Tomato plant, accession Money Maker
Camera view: bottom (45 deg); turntable rotation: 60 degrees
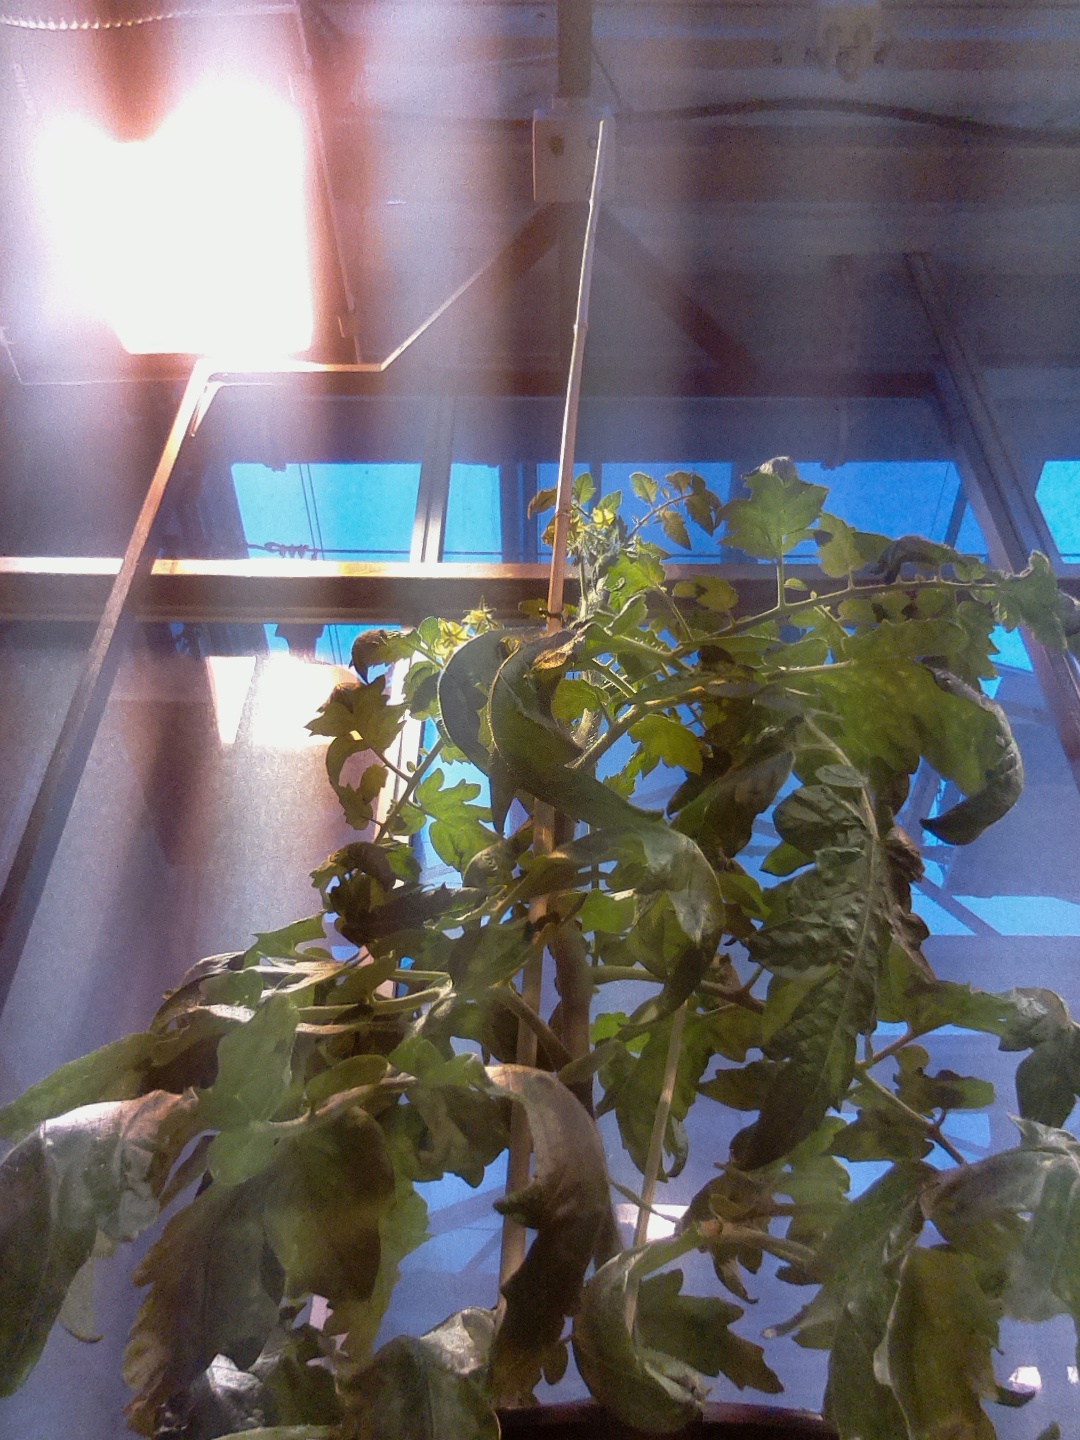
BBCH growth stage 66: Full flowering, 60%-70% of flowers open, more petals falling